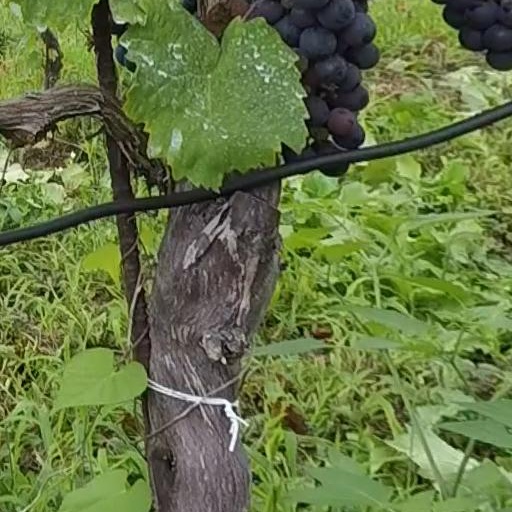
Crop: grape